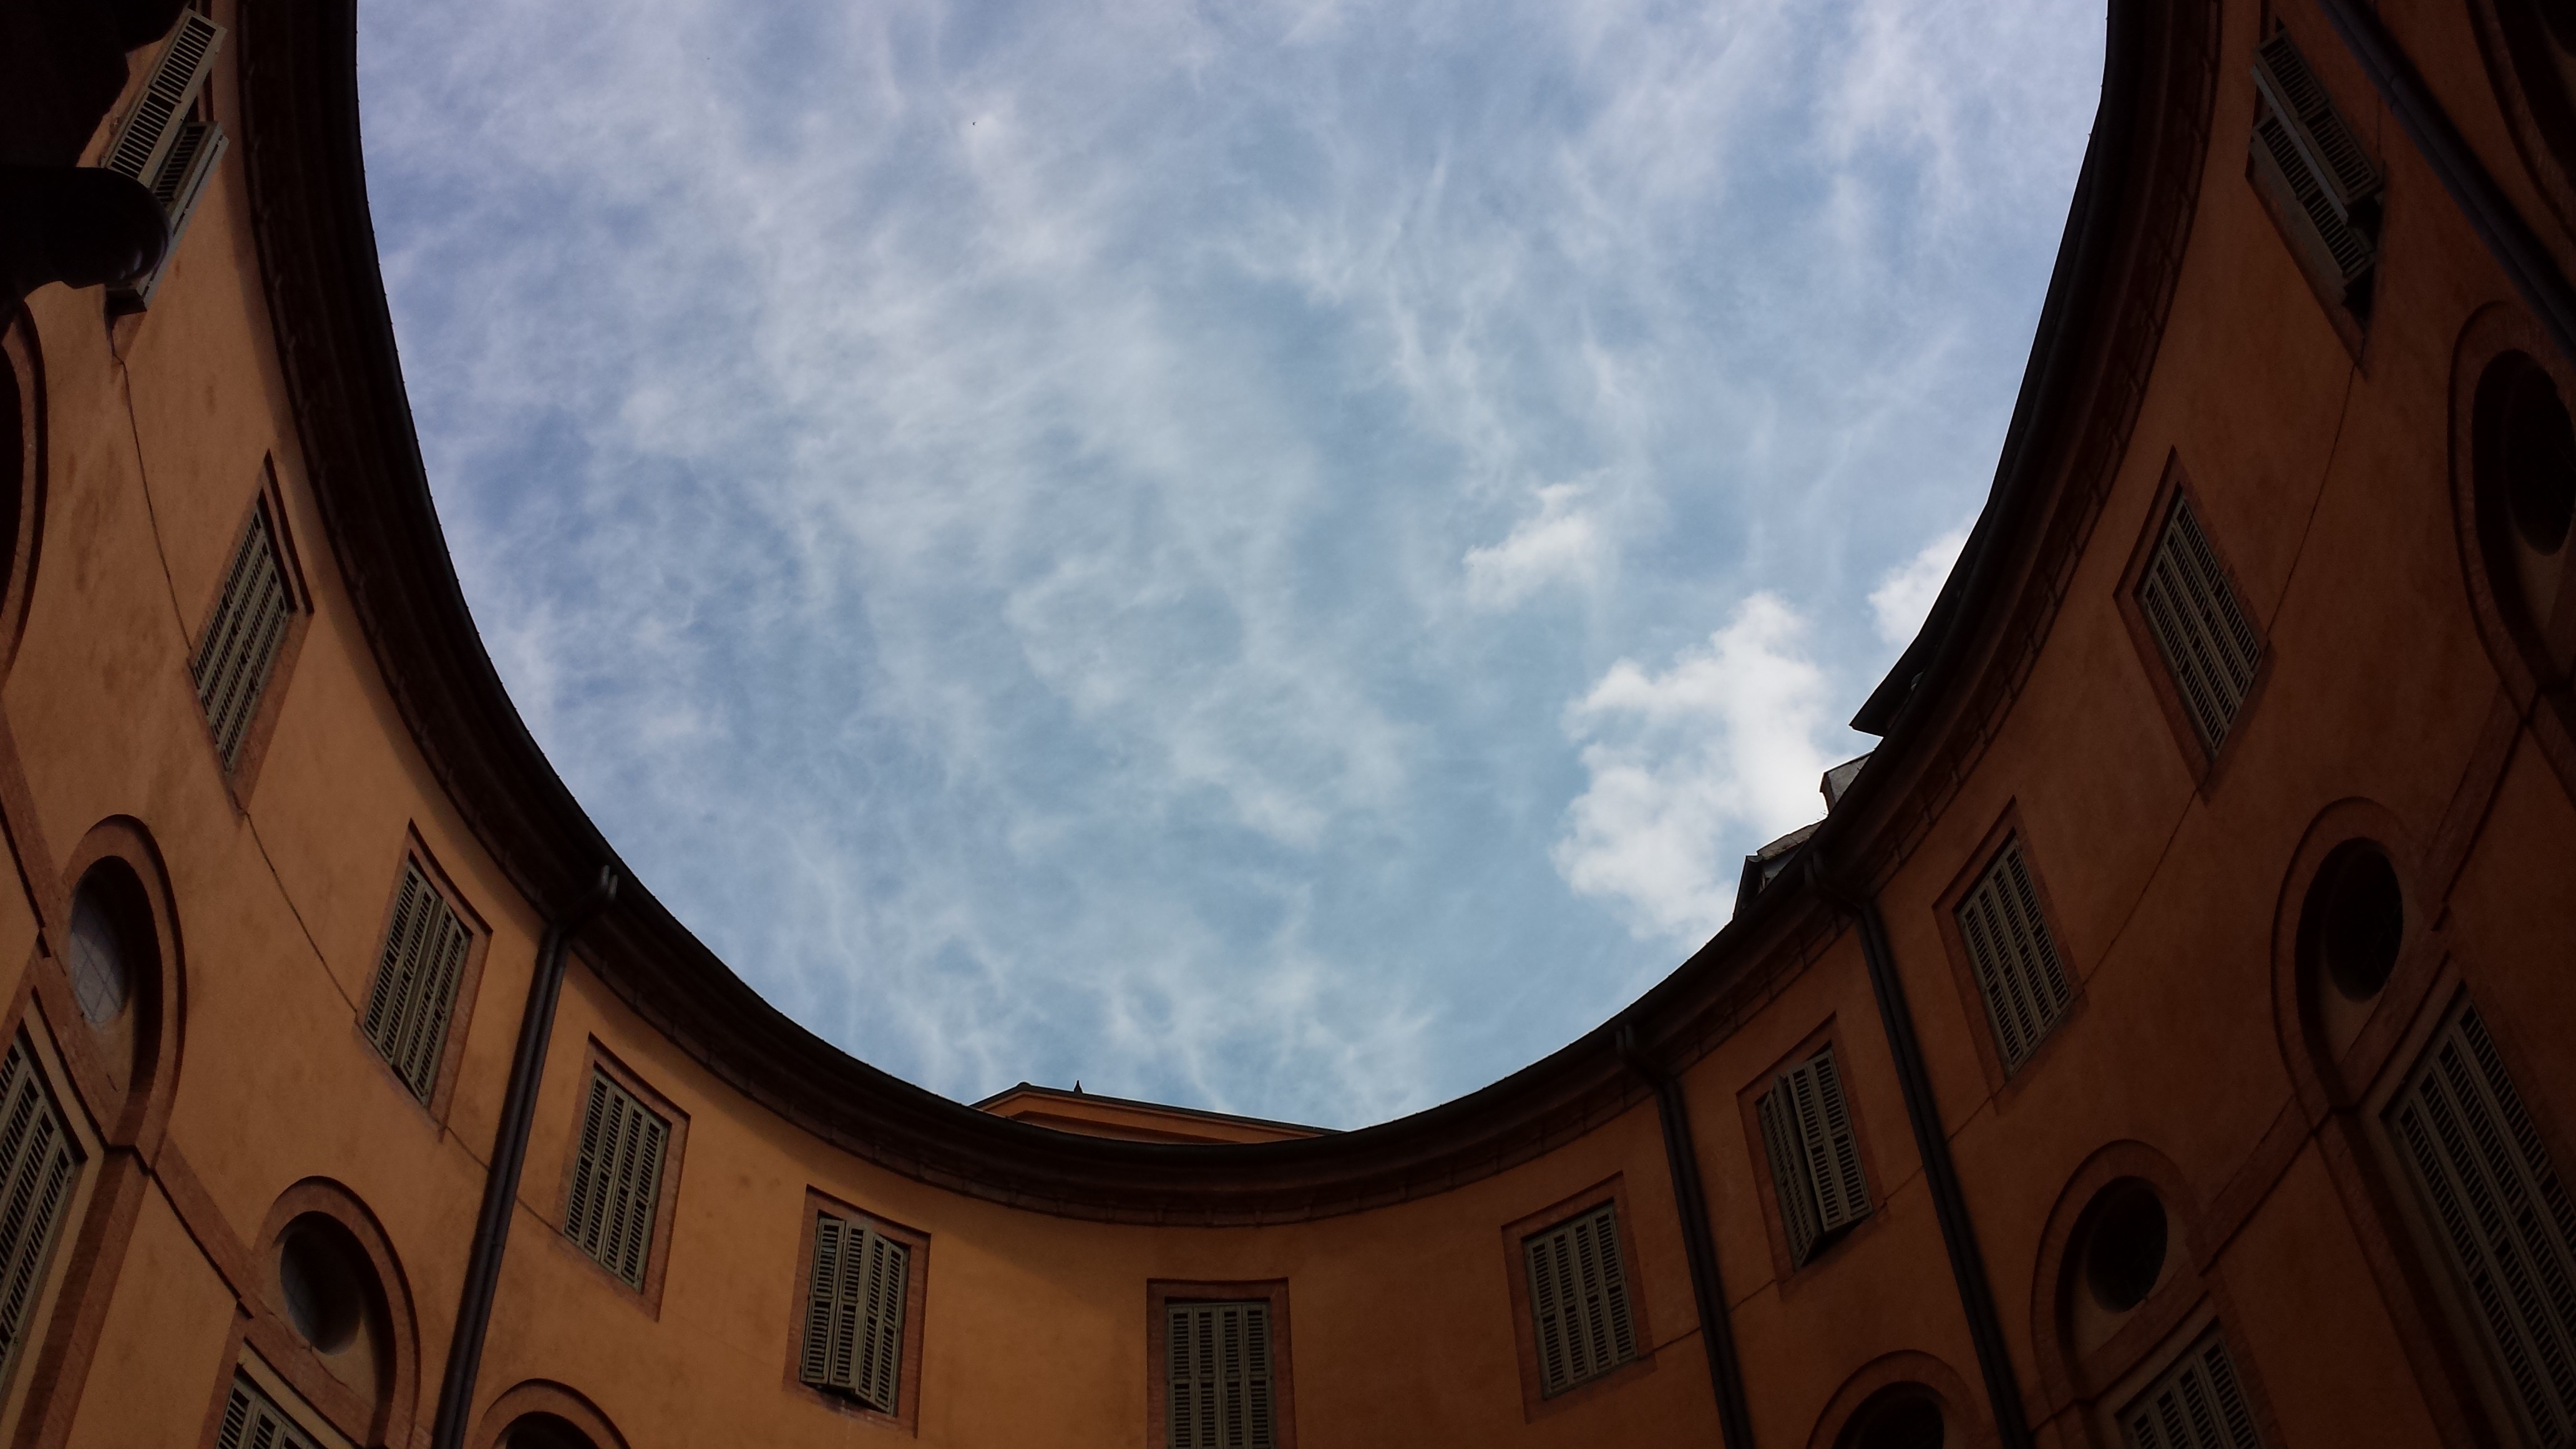
architecture, sky, sunlight, window, evening, reflection, color, facade, blue, piazza, shape, ferrara, emilia romagna